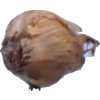
Label: onion